HMAS Sydney (D48)

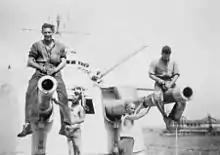
Sailors working on the diameter barrels of "A" turret, following the Battle of Cape Spada in 1940

Four 4-inch (100 mm) quick-firing Mk V guns, mounted on single, high-angle, Mk IV mountings, were fitted to a platform around the aft funnel. These were primarily used to target aircraft at heights up to , but could also be used against surface targets, with a maximum range of . Their replacement with eight Mk XIX high-angle/low-angle guns in four twin mounts, which was to occur in the late 1930s, was prevented by the outbreak of World War II. The guns could have been swapped out during a maintenance docking, but the demand for cruisers and "Sydney"s fortune in never sustaining major damage meant that the additional time in dock could not be justified. For close-range anti-aircraft defence, the 4-inch guns were supplemented by twelve Vickers Mk III machine guns, which were arranged in three Mk II quadruple mountings, one on each side of the forward superstructure, and the third on top of the aft superstructure.